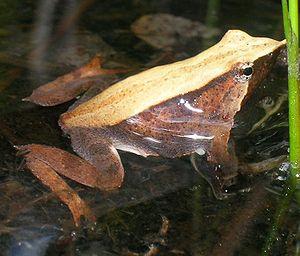
La grenouille de Darwin du Sud est une espèce d'amphibiens anoures de la famille des Rhinodermatidae, endémique du Chili et de l'Argentine. Elle est peut-être la seule représentante de son genre et de sa famille puisque la grenouille de Darwin du Nord est possiblement éteinte depuis les années 1980. Sa particularité est la néomélie, c'est-à-dire la capacité du male à avaler les oeufs et les stocker dans ses sacs vocaux jusqu'à ce que les têtards soient métamorphosés. Les principales menacent pesant sur Rhinoderma darwinii sont: la perte, dégradation et fragmentation d'habitat, les maladies infectieuses -notamment la chytridiomycose amphibienne due au champignon Batrachochytrium dendrobatidis- et le changement climatique. L'impact des expèces exotiques envahissantes tel que la Xénope lisse reste aussi à éclaircir mais il a été montré que ce dernier pouvait servir de vecteur du champignon chytride Batrachochytrium dendrobatidis.
Les Rhinodermatidae sont une famille d'amphibiens. Elle a été créée en 1850 par Charles-Lucien Bonaparte.
Rhinoderma est un genre d'amphibiens de la famille des Rhinodermatidae.